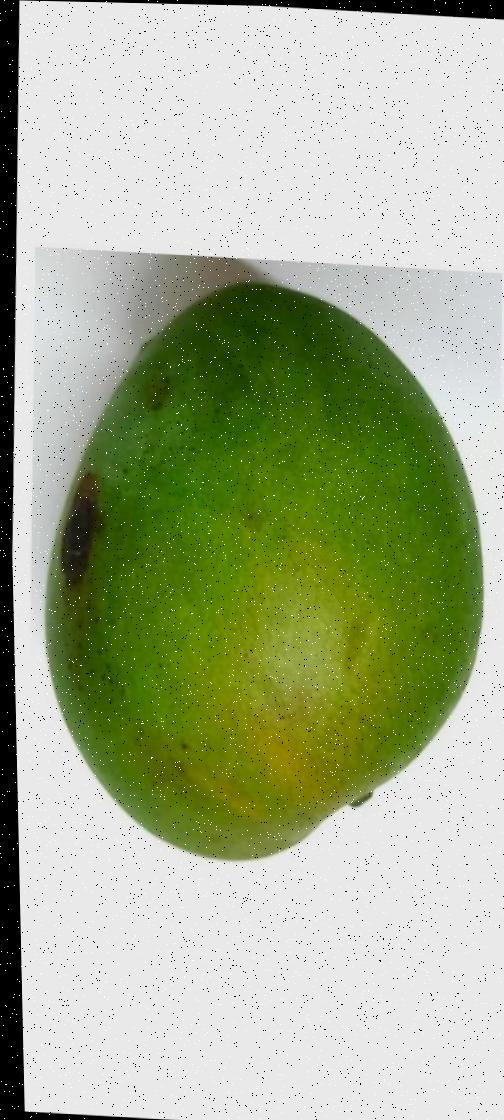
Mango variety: Harivanga